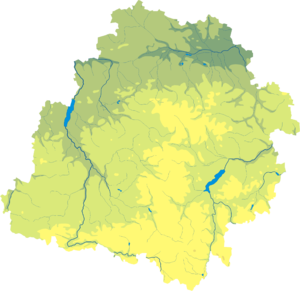
Parzęczew est une gmina rurale du powiat de Zgierz, Łódź, dans le centre de la Pologne. Son siège est le village de Parzęczew, qui se situe environ 18 km au nord-ouest de Zgierz et 26 km au nord-ouest de la capitale régionale Łódź.
Andrespol est une gmina rurale du powiat de Łódź-est, dans la Łódź, dans le centre de la Pologne.
Regnów est une gmina rurale du powiat de Rawa Mazowiecka, Łódź, dans le centre de la Pologne. Son siège est le village de Regnów, qui se situe environ 10 km à l'est de Rawa Mazowiecka et 64 km à l'est de la capitale régionale Łódź.
Nowe Ostrowy est une gmina rurale du powiat de Kutno, dans la Voïvodie de Łódź, dans le centre de la Pologne.